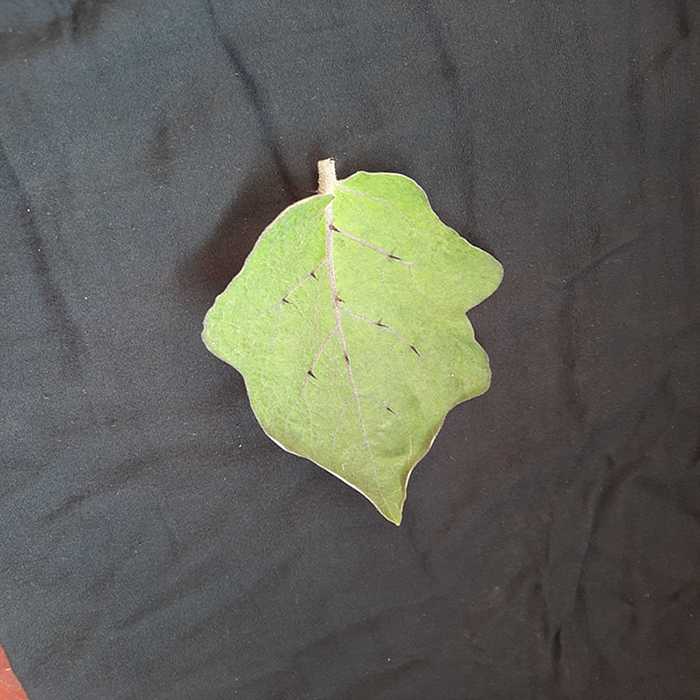
Plant: Eggplant
Label: Eggplant fresh leaf